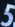
Number: 5